Wyatt Papworth

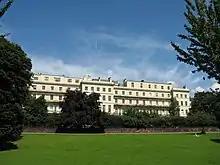
Princes Park Mansions, a terrace in Liverpool designed by Wyatt Papworth for an 1843 competition

Papworth undertook antiquarian investigations on topics associated with his profession. He sought to define the periods when fir, deal, and house-painting were introduced into England, and to determine the extent of the use of chestnut-timber in old buildings. He researched the architects of medieval buildings, and, while not himself a Freemason, their connection with freemasonry. His concern was the correct attribution of the designs for the buildings erected in England during the Middle Ages.